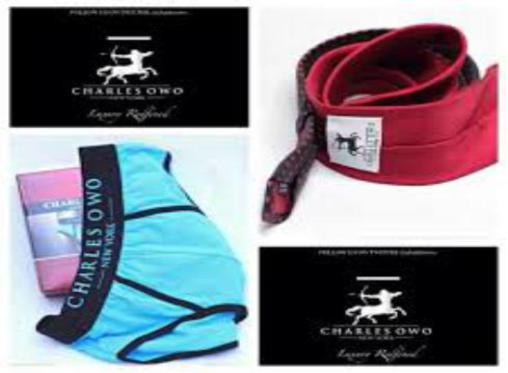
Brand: charles owo
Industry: Clothes